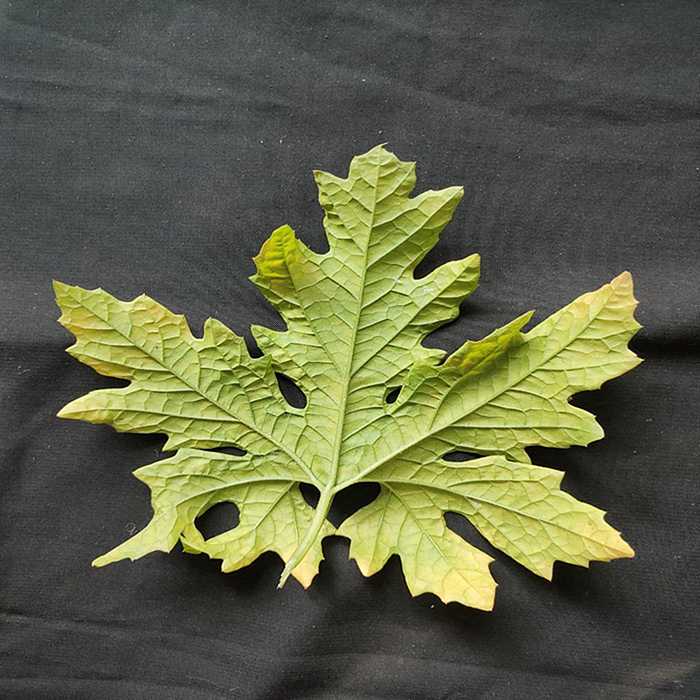
Plant: Bitter Gourd
Label: Mosaic virus